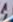
Number: 4